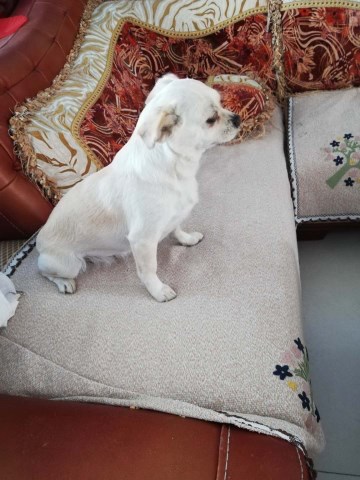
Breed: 3336-n000121-chinese_rural_dog